YMCA Press

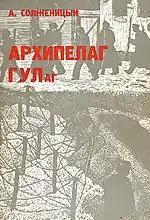

Back in 1971, Alexandre Solzhenitsyn, then behind the Iron Curtain, entrusted the publishing house YMCA-Press with the edition of his August 14, the first part of his monumental historical work The Red Wheel. The manuscript is sent in great secrecy to the West, thanks to an "invisible", Assia Durova, employee of the French Embassy in Moscow. The work carried out by the publishing house fully meets the author's requirements, who then decides to entrust the publishing house with an even more important and secretive work, his Gulag Archipelago. In great clandestineness, in Serge Béresniak's Yiddish and eastern-languages parisian printing press, the typographer Léonid Lifar, brother of the ballet dancer Serguei Lifar, composed the first volume of the book.